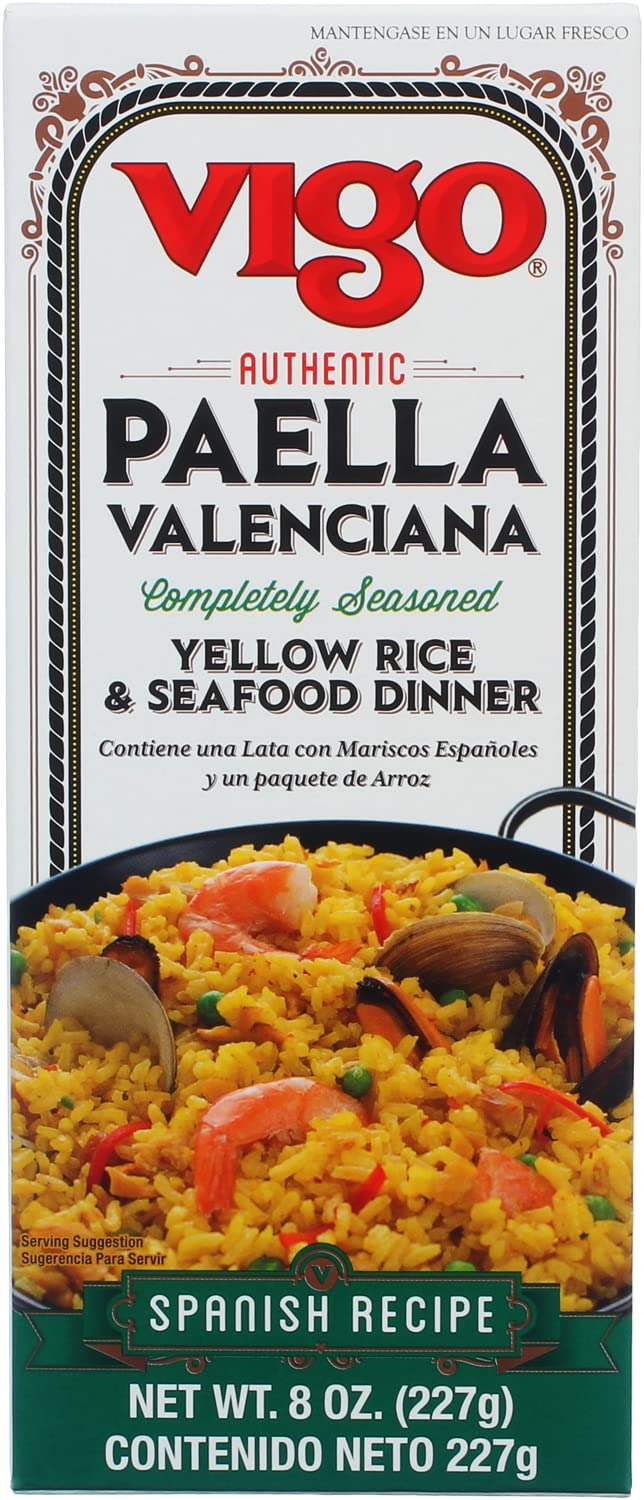
Item Name: Vigo Authentic Paella Valenciana, Yellow Rice & Seafood Dinner, Spanish Recipe (Yellow Rice & Seafood Dinner, 8 Ounce (Pack of 1))
Bullet Point 1: Traditional Spanish recipe, completely seasoned to perfection
Bullet Point 2: Includes seafood & vegetable mix
Bullet Point 3: Made with real saffron
Bullet Point 4: Made with completely seasoned Vigo yellow rice
Bullet Point 5: Easy to prepare; one dish meal that cooks in less than 30 minutes
Value: 8.0
Unit: Ounce

Price: 10